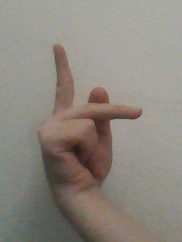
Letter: dha